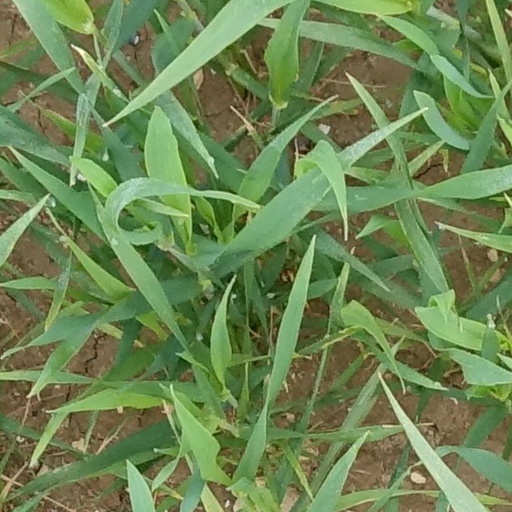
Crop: wheat